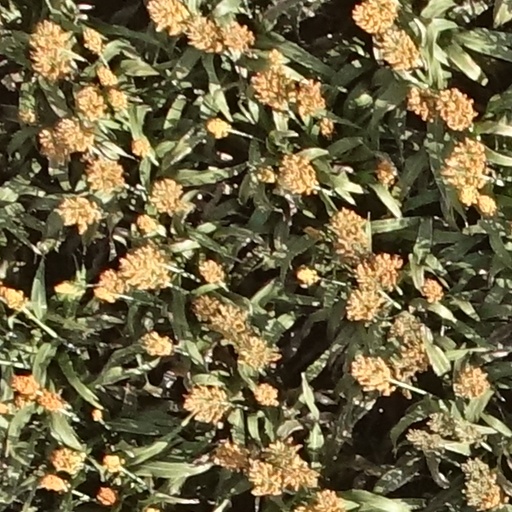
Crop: sorghum